Malahang Mission Station, Lae

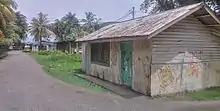
Photo of the main office at Malahang Mission Station, facing the entrance to Busu Road and the old Malahang airfield

At the time two groups of Germans inhabited Kaiser-Wilhelmsland. The largest group were the entrepreneurs, plantation owners, officials of the German New Guinea Company, and government "functionaires" living in Finschhafen and Madang, and at plantations along the coast. They viewed groups they encountered, differently than did the evangelical Lutherans at Finschhafen, Sattelberg, and the filial mission statements along the coast. Flierl however, saw them as children of God. For him, it was necessary to bring all children of God to the understanding of salvation and petitioned the Synod in Australia frequently for new missionaries, and in 1899, it sent Christian Keysser.